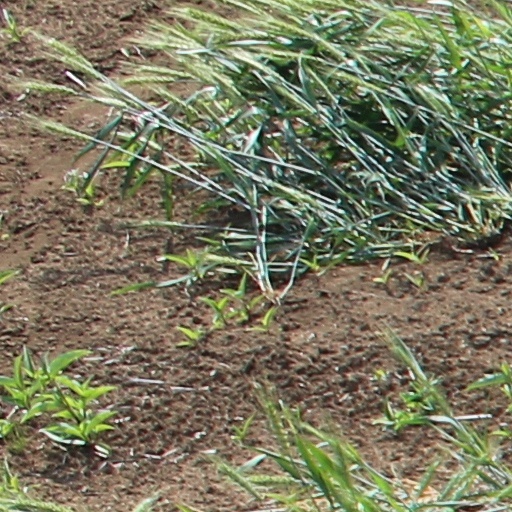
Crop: wheat